Moturau Moana

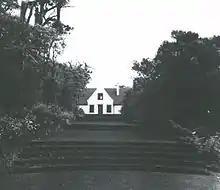
Moturoa Moana homestead

Noeline Baker (1878–1958), who was born in Christchurch, lived in England from 1896 to 1930. She returned to New Zealand to write her father's memoirs and spent time on Stewart Island. According to her biographical entry in the "Dictionary of New Zealand Biography", she purchased the of land clad with bush and overlooking Halfmoon Bay at that time, but during a speaking tour in Auckland in April 1940, she appeared to imply that her father purchased the land for her at her birth. She had a homestead built in 1934–35 in a Dutch colonial style and called it Moturau Moana, which is Māori and means "islands of bush above the sea". Baker drew inspiration from an acquaintance, British garden designer Gertrude Jekyll, and created a garden based on New Zealand flora. She used a list compiled by botanist Leonard Cockayne based on his 1907 visit to Stewart Island to grow all the island's indigenous plants in her garden.